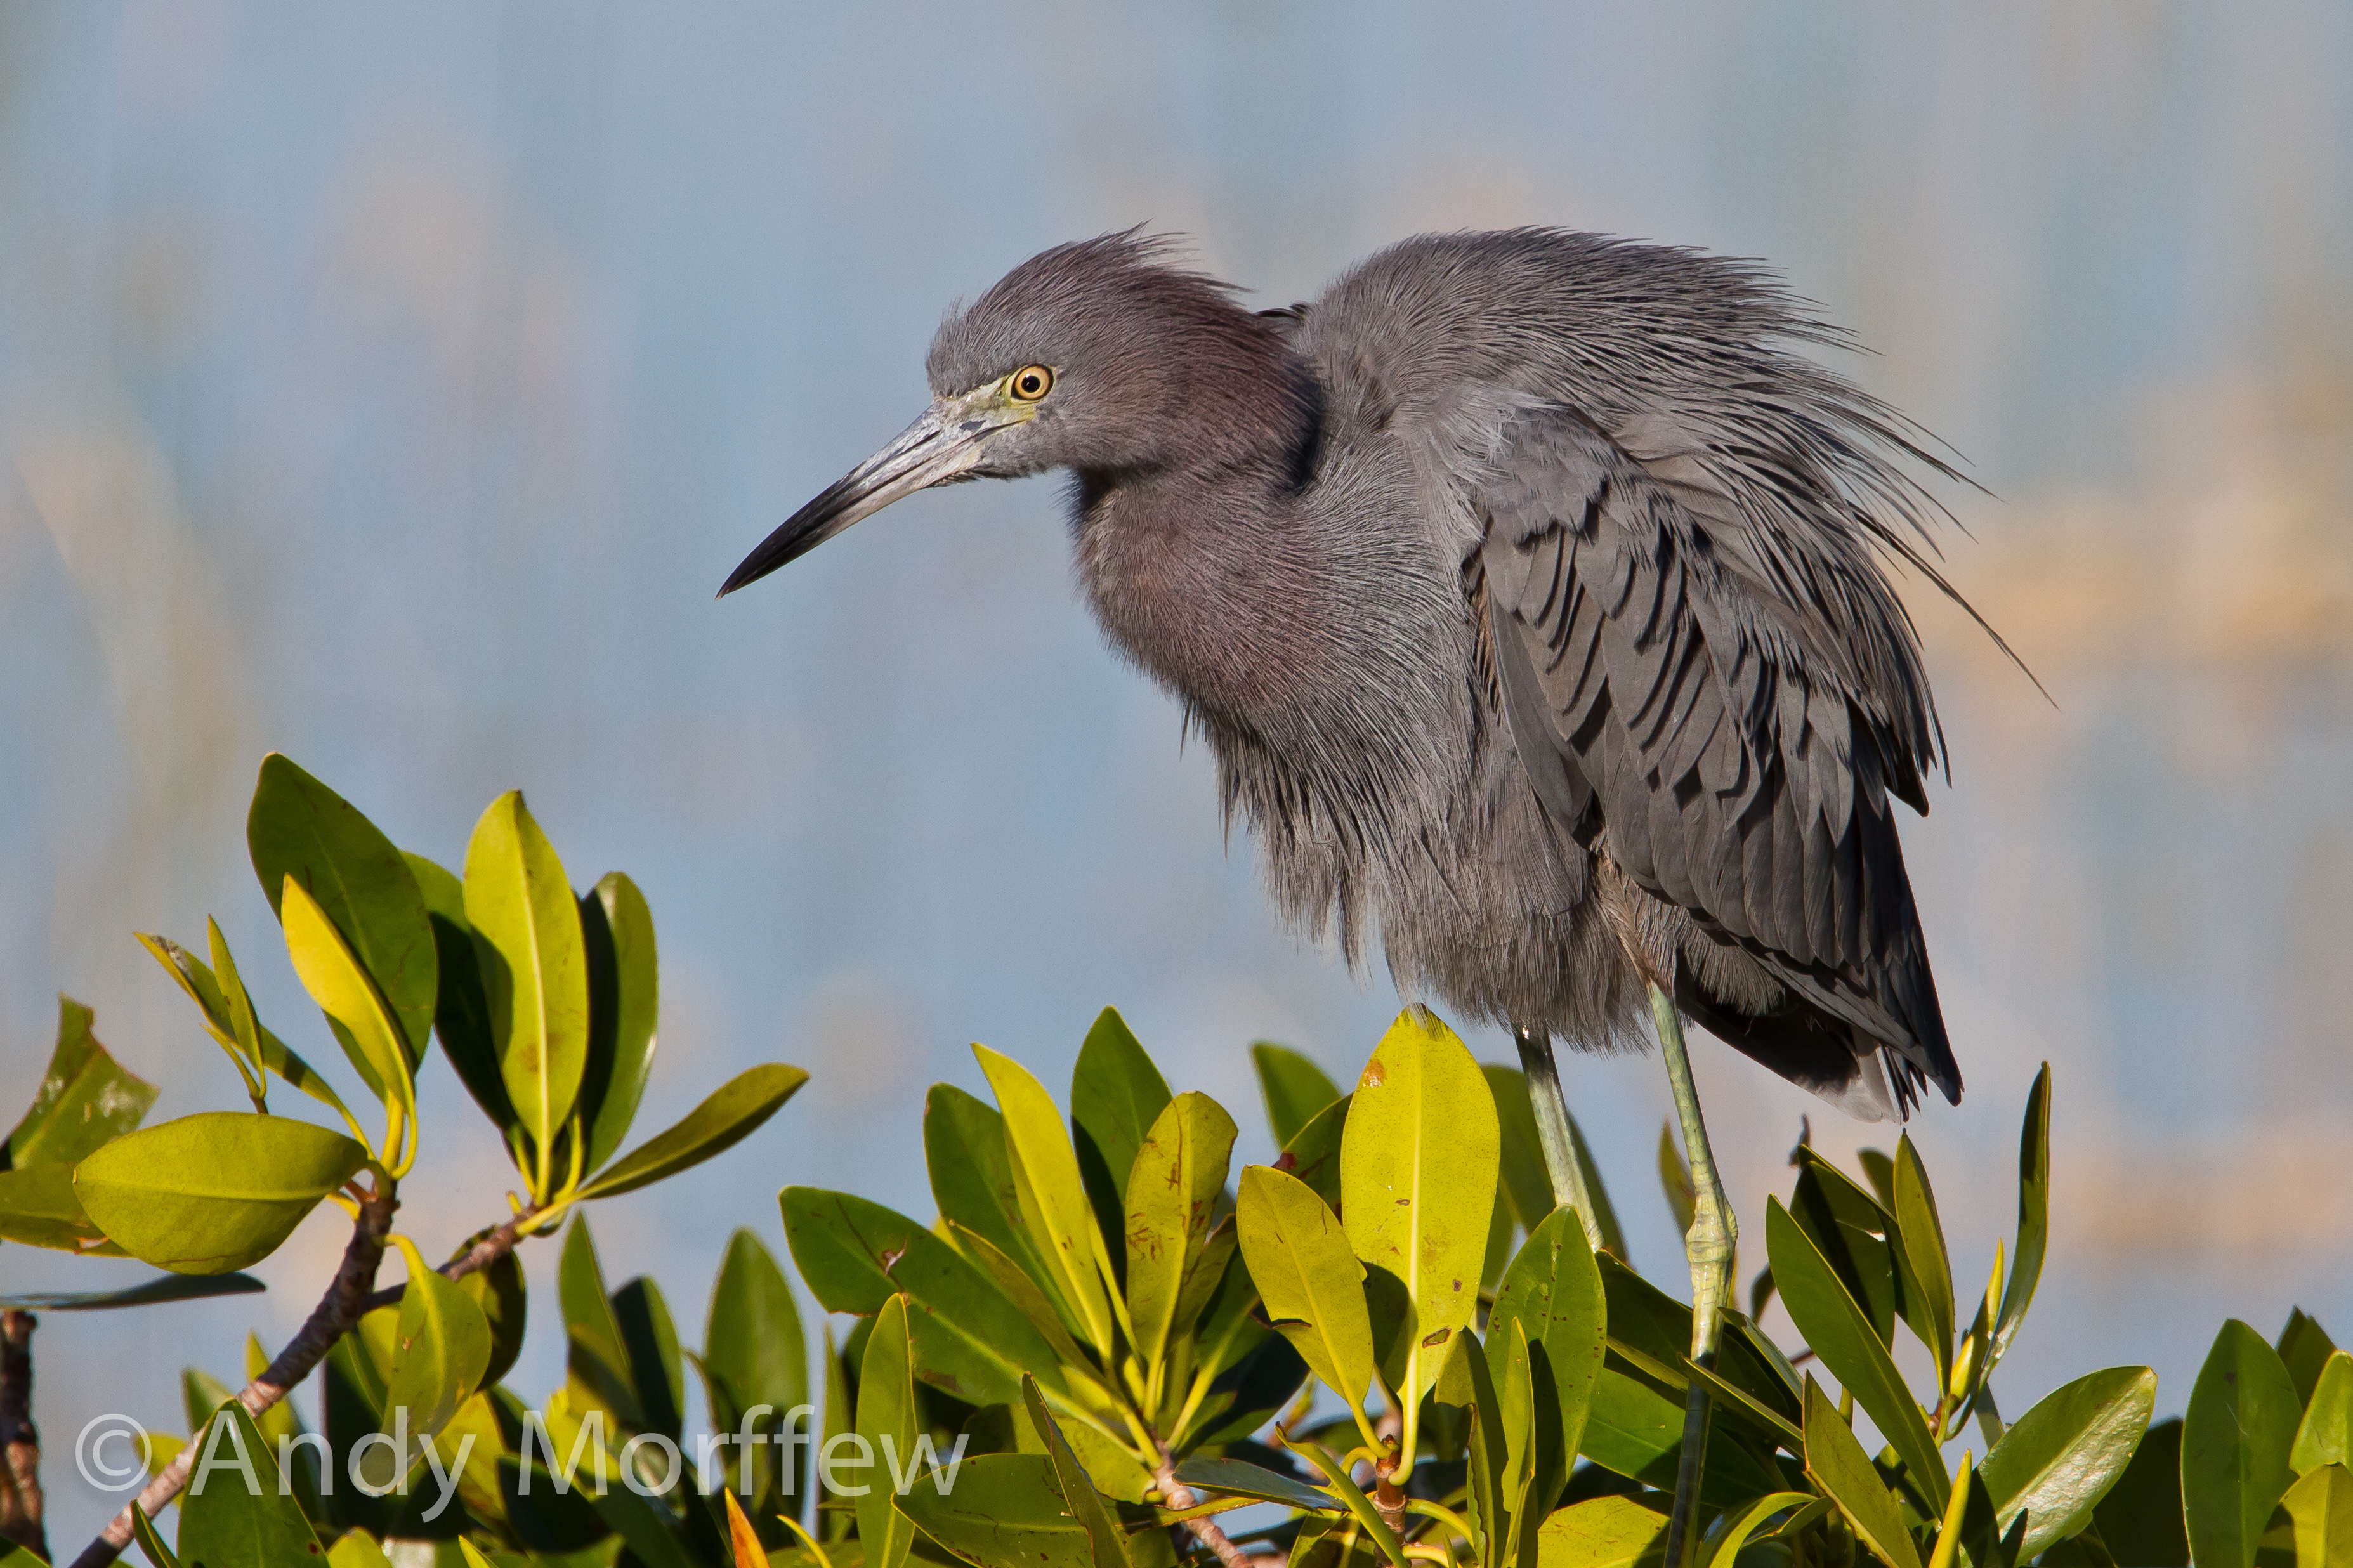
nature, bird, wing, wildlife, beak, fauna, vertebrate, heron, shorebird, andymorffew, morffew